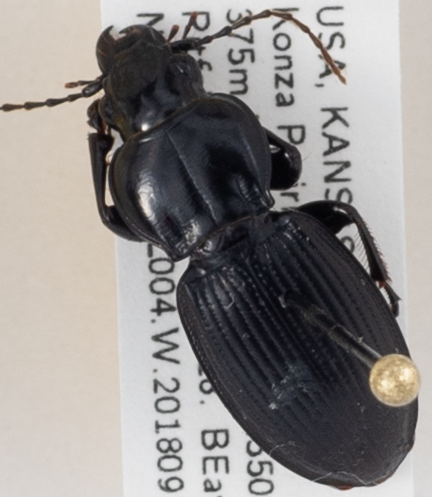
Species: Cyclotrachelus alternans
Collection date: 2018-09-10
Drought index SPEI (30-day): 1.85
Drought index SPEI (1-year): -0.9
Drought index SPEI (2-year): -0.86